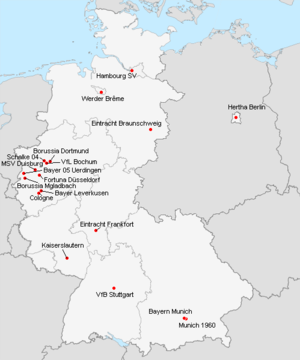
Répartition des clubs en 1.Bundesliga 1979-1980.
La saison 1979-1980 de 1. Bundesliga était la dix-septième édition de la première division allemande.